Porphyrellus porphyrosporus

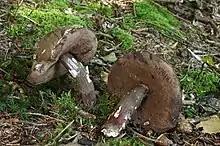
"Porphyrellus porphyrosporus"

It is a widespread species of Europe, especially in the north, but is nowhere particularly common. It can be found in northern North America.